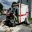
Label: ambulance